Labour and Social Security Inspectorate

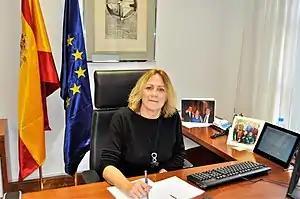
Carmen Collado, current director of the agency since September 2021.

The head of the ITSS, with rank of Director-General, is the Director. The director is appointed by royal decree, at the proposal of the Minister of Labour among career civil servants belonging to the Inspection Corps. The director is the official responsible for representing the agency, as well as directing and governing it. Likewise, the director is considered the Inspection's Central Authority that, according to section 4 of the Convention No. 81 of the International Labour Organization, is the authority in charge of monitoring and controlling the labour inspection system.